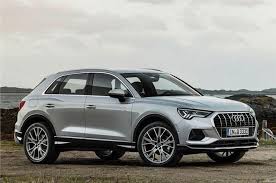
Label: noambulance